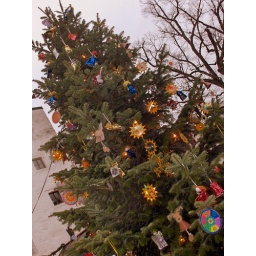
for this Xmas tree near the castle